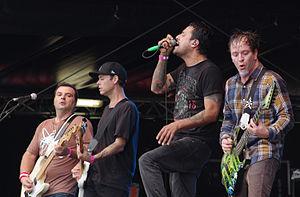
Strung Out est un groupe de punk rock, fondé en 1989 aux États-Unis. Leur musique est un mélange de punk-rock et de métal.